Tilman Baumgärtel

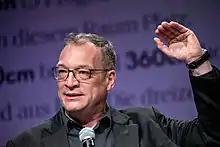
Tilman Baumgärtel, 2019

Tilman Baumgärtel (born 1966, Würzburg, Bavaria, Germany) is a German author, media theorist, curator and journalist. He is currently professor of media theory (department design) at the University of Applied Sciences, Mainz.